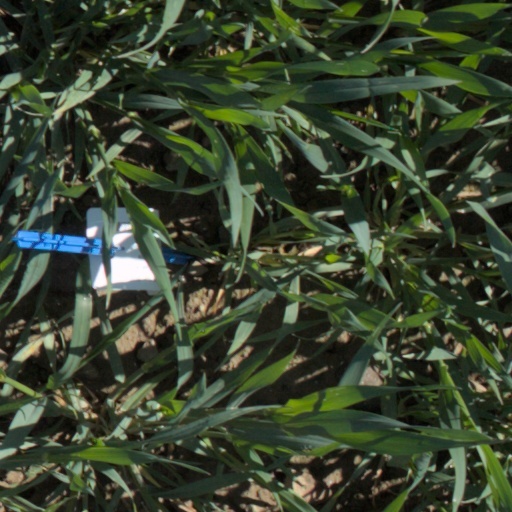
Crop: wheat